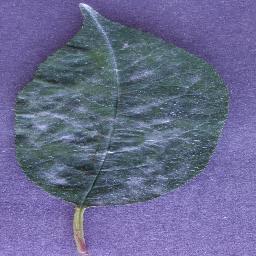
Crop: cherry
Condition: (including_sour)_powdery_mildew